How to Eat Fried Worms (film)

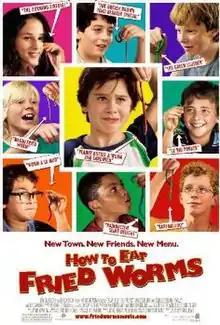
Theatrical release poster

How to Eat Fried Worms is a 2006 American children's comedy film written and directed by Bob Dolman. It was produced by Mark Johnson and Philip Steuer, with music by Mark and Bob Mothersbaugh of Devo. The movie is loosely based on Thomas Rockwell's 1973 children's book of the same name. It was co-produced by Walden Media, and distributed by New Line Cinema.